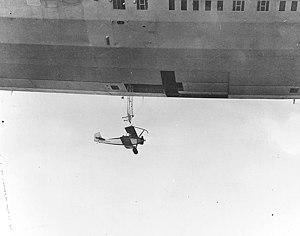
La Marine américaine a expérimenté de nombreuses utilisations originales des dirigeables. La plus originale d'entre elles fut d'utiliser ces appareils en tant que porte-aéronefs. Cette décision est consécutive à la crise des années 1930. Avec la récession, les budgets affectés aux dirigeables dans les forces armées américaines sont réduits. Il revient finalement à l'US Navy de développer la doctrine d'emploi ainsi que la technologie de ces vaisseaux. Conscients de la vulnérabilité de ces appareils, les marins de l'US Navy abandonnèrent rapidement l'idée de les utiliser à des fins offensives, préférant les destiner à des missions de reconnaissance. C'est dans ce cadre d'emploi que vont être explorées les diverses possibilités d'emport d'avions dans les dirigeables, et les technologies et méthodes à mettre au point pour concevoir et faire fonctionner de tels ensembles. Deux des trois dirigeables porte-avions furent détruits dans des accidents seulement deux ans après leur mise en service.